Naayika

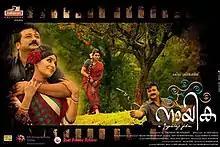
Theatrical release poster

Naayika is a 2011 Indian Malayalam drama film directed by Jayaraj. The film stars Urvasi Sharada, Jayaram, Padmapriya, and Mamta Mohandas in the lead roles.